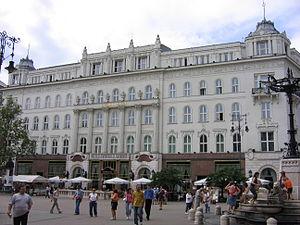
La Maison Gerbeaud est un édifice abritant les locaux de la pâtisserie Gerbeaud et de la brasserie Gerbeaud, dans le 5ᵉ arrondissement de Budapest. L'établissement est situé dans le quartier de Belváros, sur Vörösmarty tér. Il porte le nom d'Émile Gerbeaud, chocolatier hongrois originaire de Genève.
Le 5ᵉ arrondissement de Budapest ou Belváros-Lipótváros est un arrondissement de Budapest. Situé entre le Margit híd et le Szabadság híd côté Pest, ceint du nord au sud par le Nagykörút, Bajcsy-Zsilinszky út et le Kiskörút, il est considéré comme l'arrondissement le plus prestigieux de la capitale car il concentre de nombreuses institutions publiques mais aussi de nombreux palais et édifices luxueux. Le quartier piéton autour de Váci utca et Vörösmarty tér ainsi que le Duna Korzó le long du Danube en font un quartier incontournable pour les touristes.